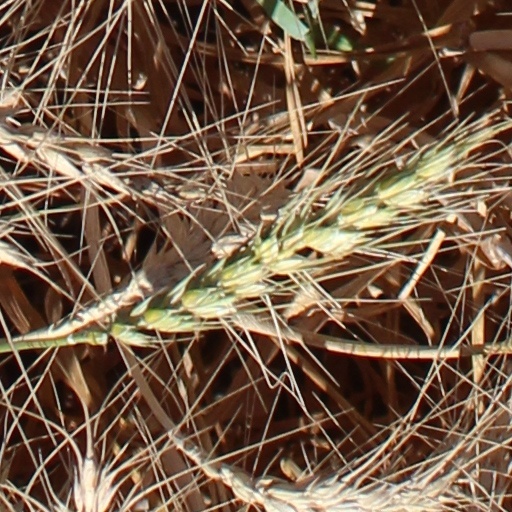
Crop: wheat